Lands of Doura

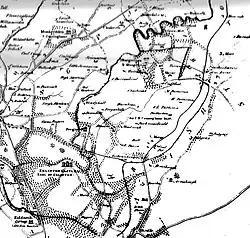
Aitken's 1823 map showing the position of Doura, Benslie, etc.

In 1361 the lands of Doura were held by Sir Hugh de Eglinton of Eglinton. Upon Sir Hugh's death they passed to Montgomerie of Eagleshame following his marriage to the only heir of Sir Hugh.